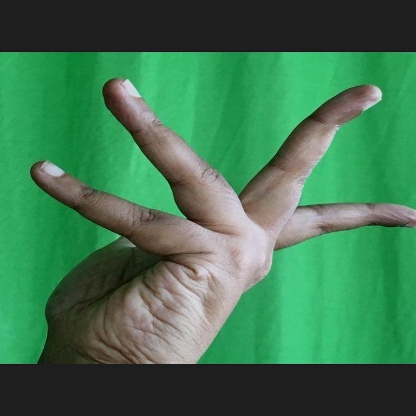
Mudra: Alapadmam